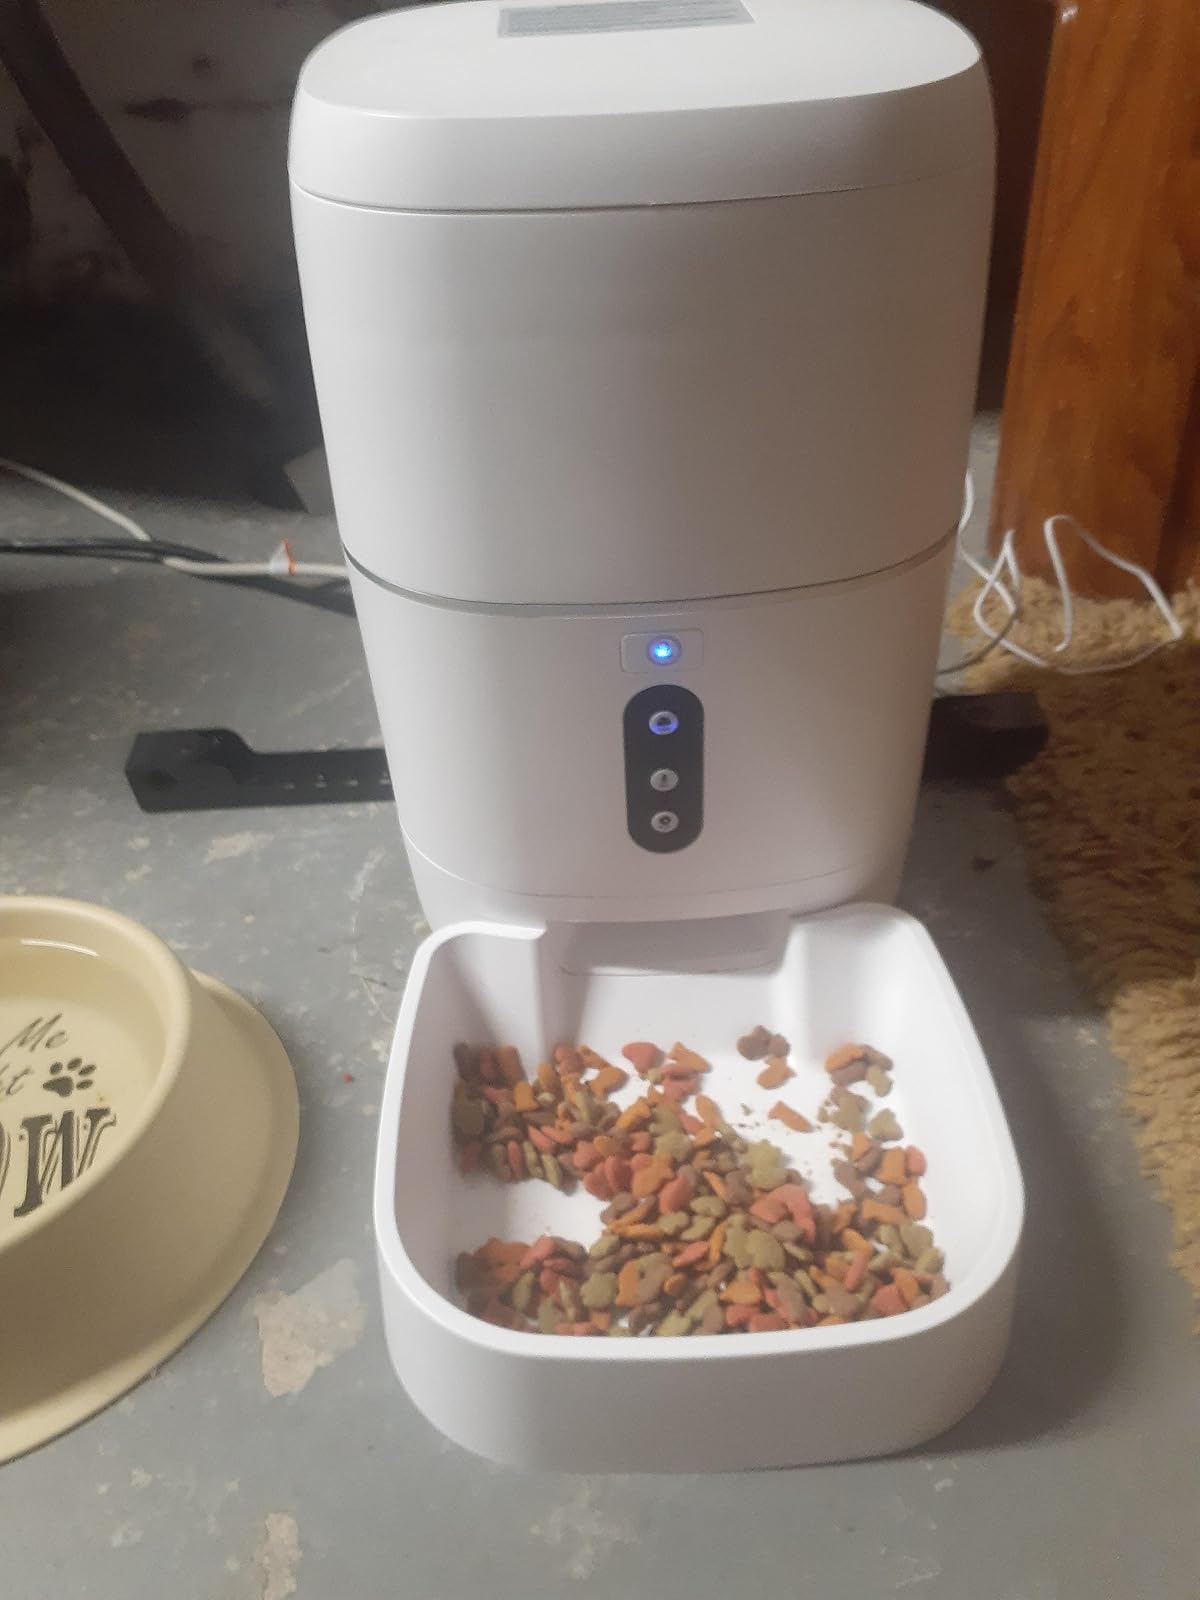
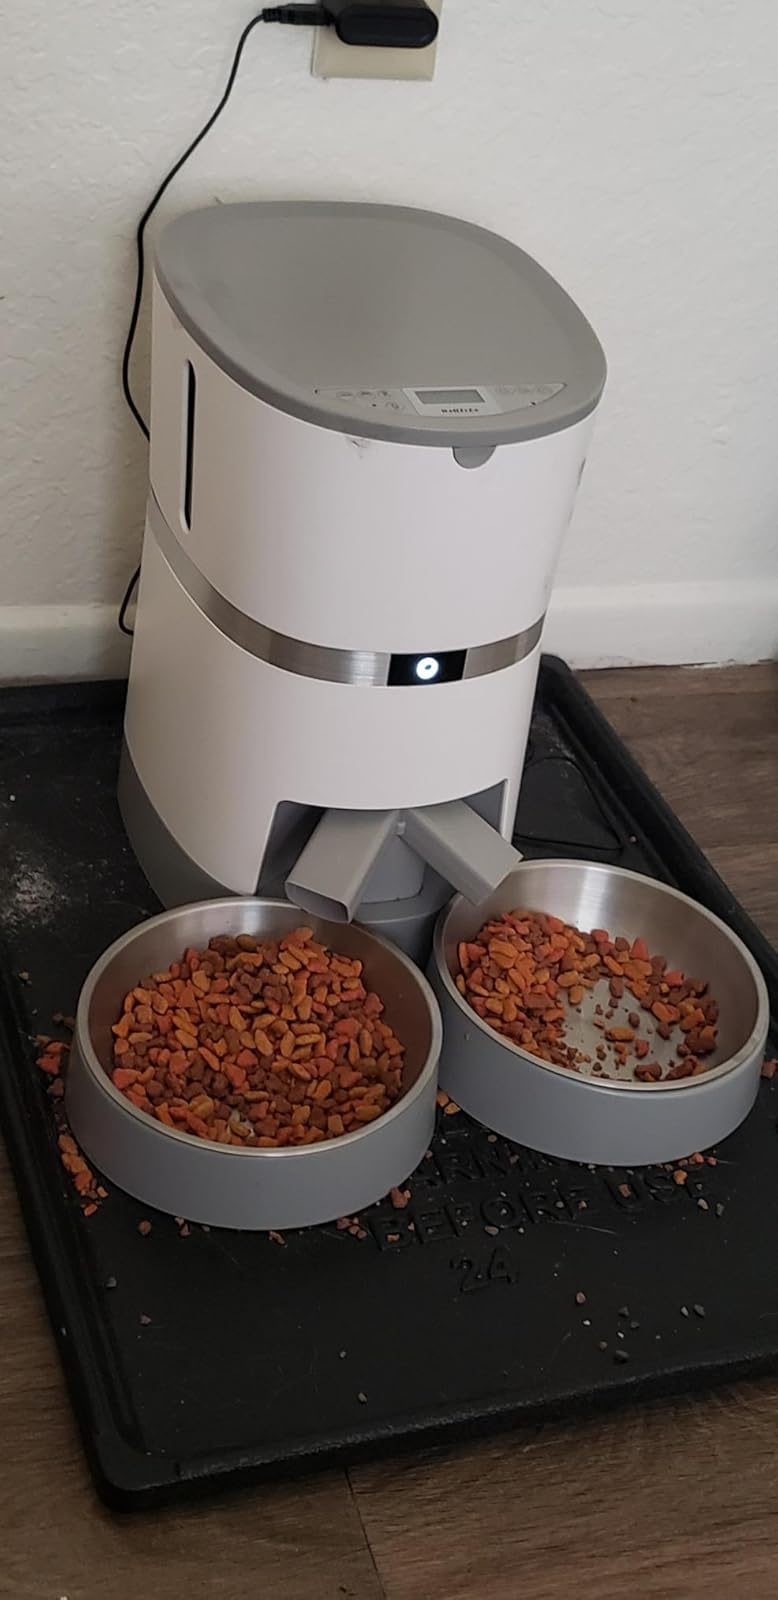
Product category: items_feeder
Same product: no